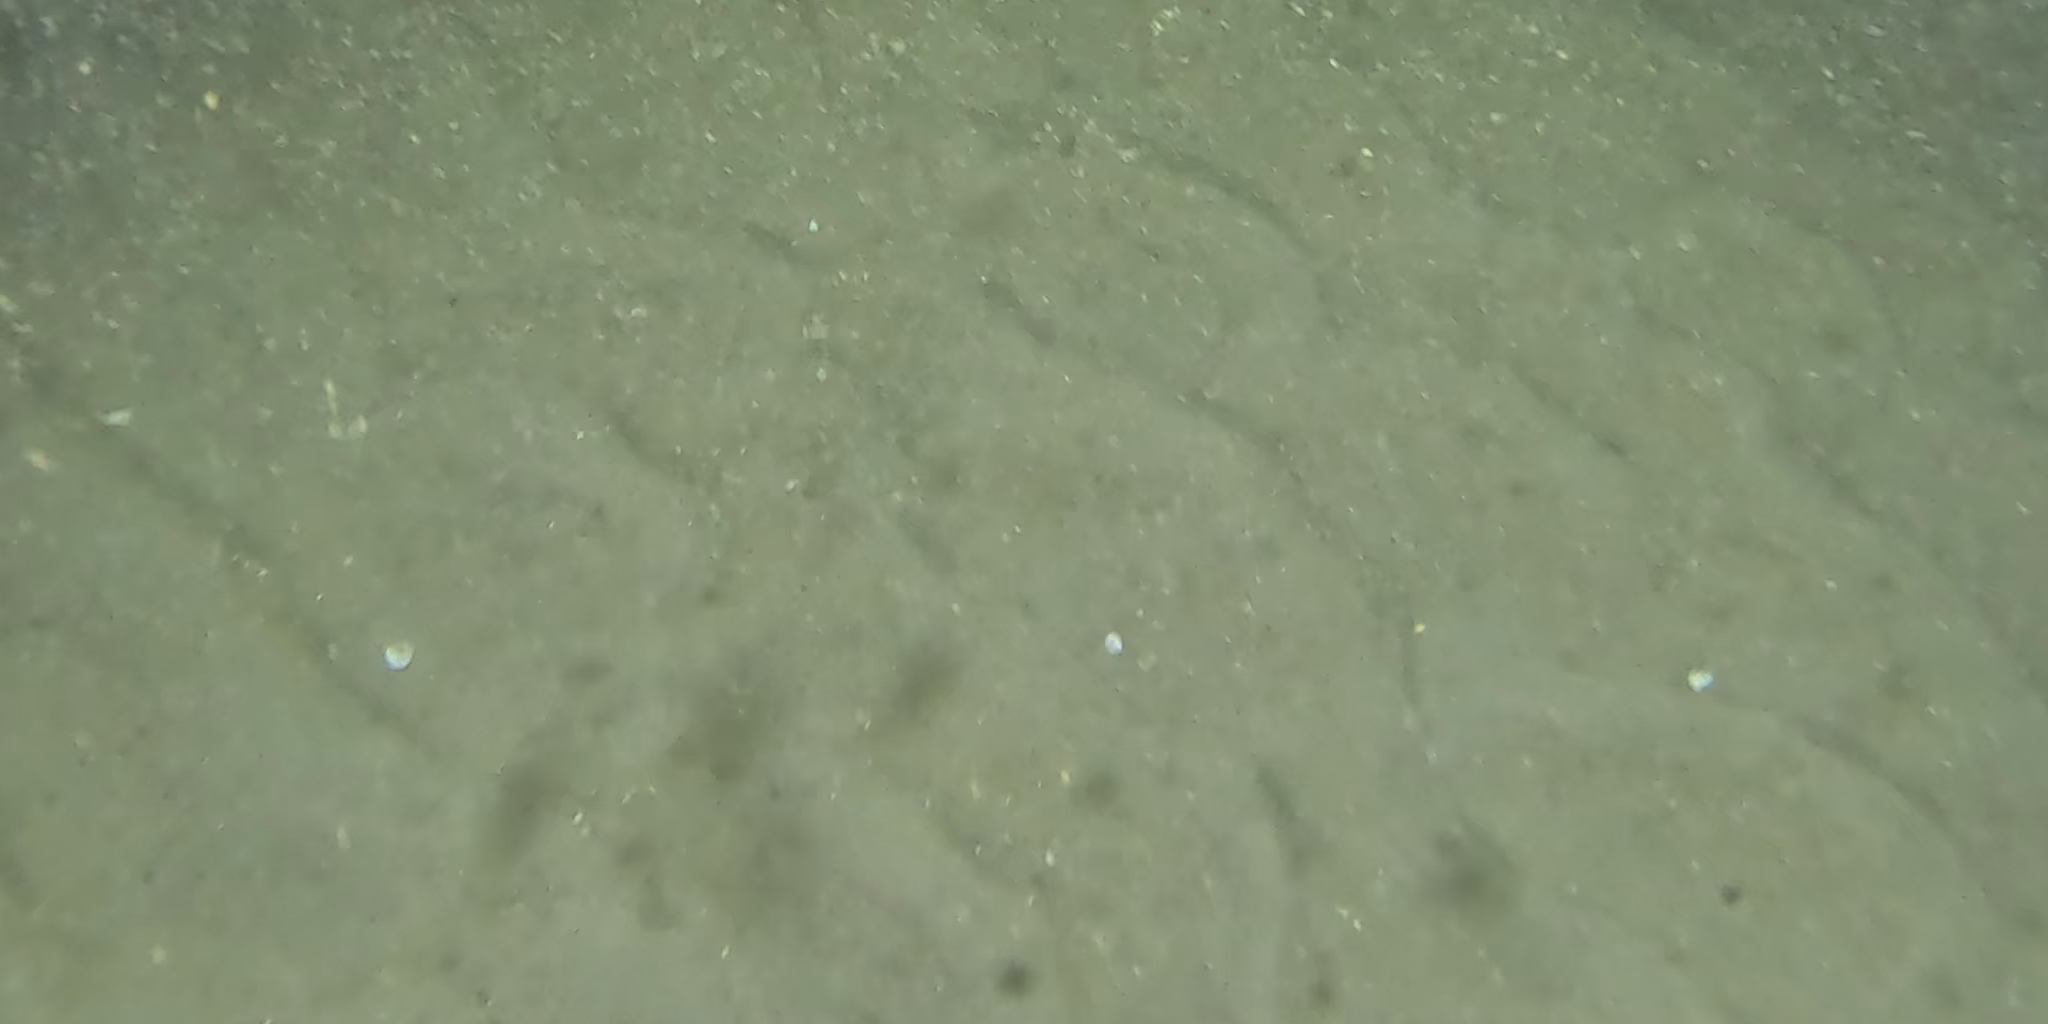
Seabed habitat: sand